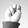
ASL letter: N